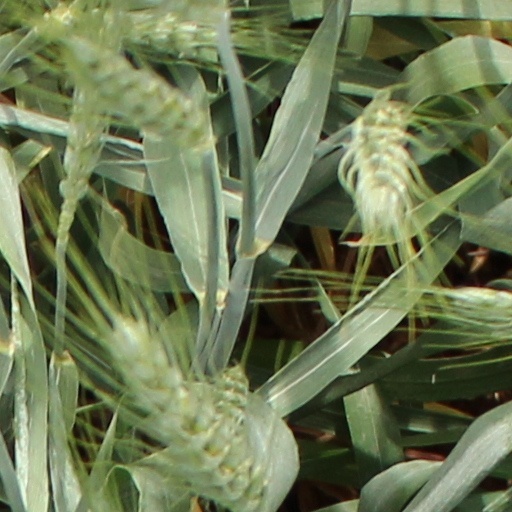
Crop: wheat